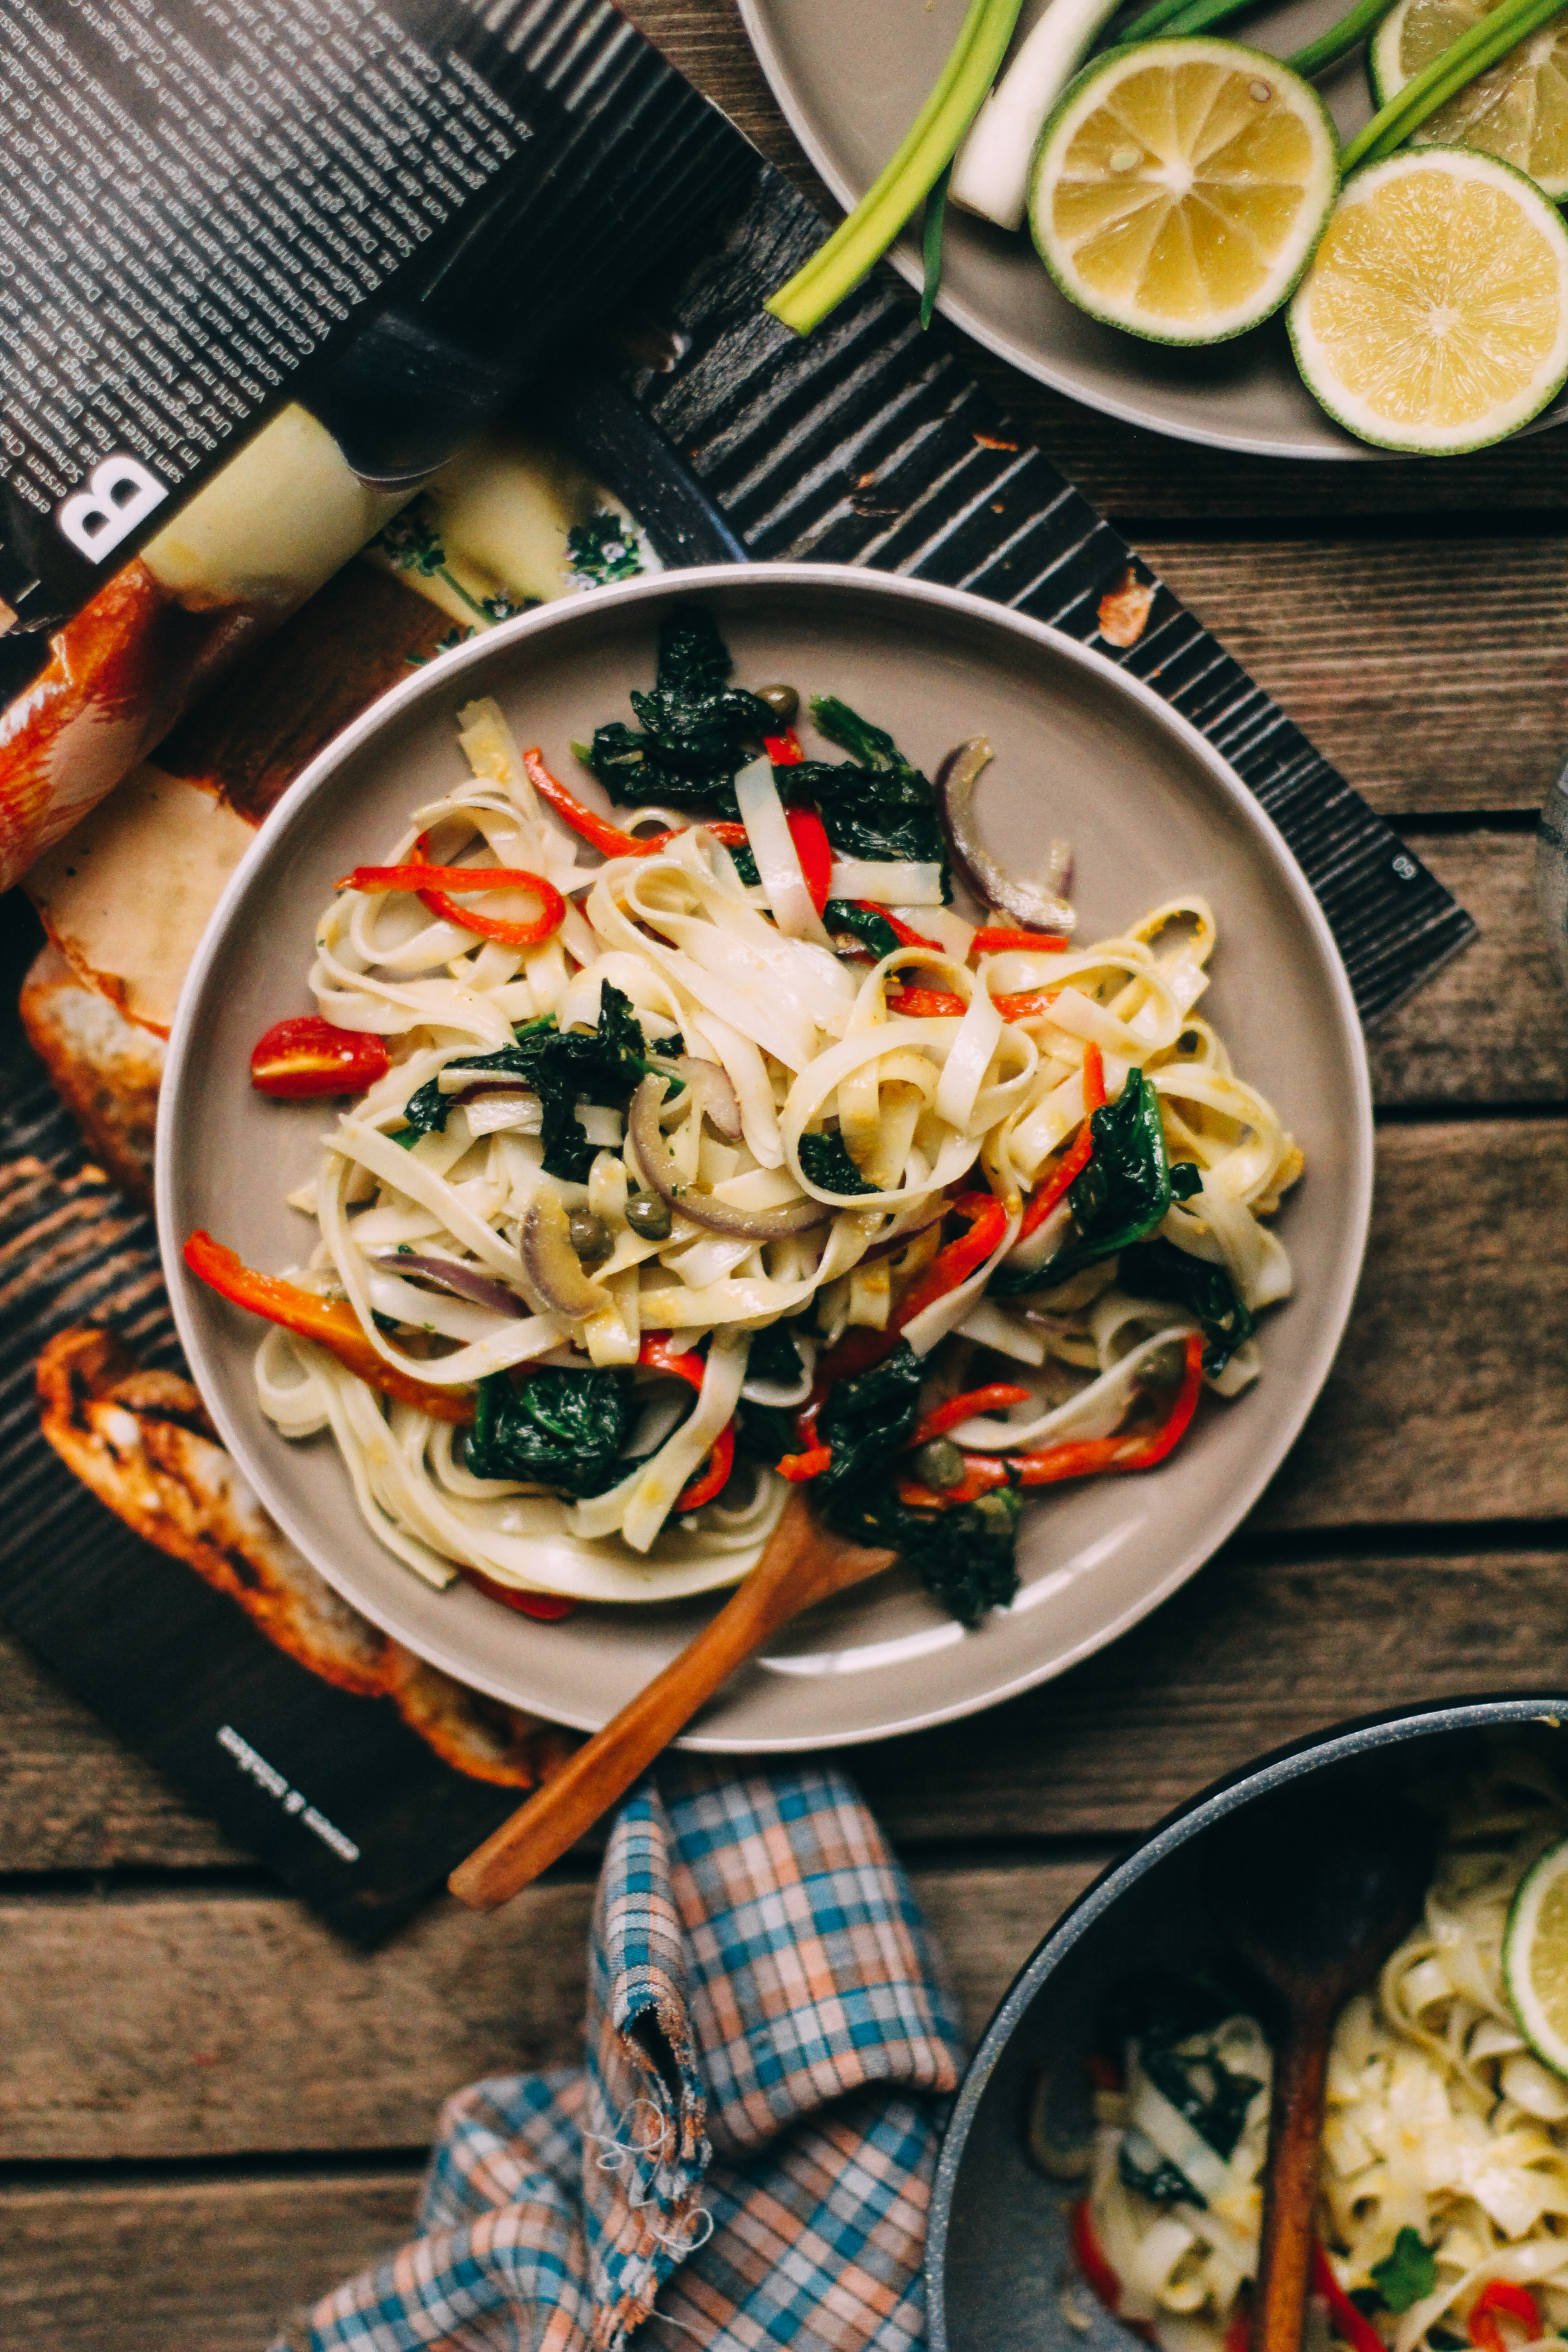
dish, food, cuisine, ingredient, produce, recipe, vegetarian food, vegetable, meal, thai food, noodle soup, italian food, asian soups, chinese food, leaf vegetable, korean food, soup